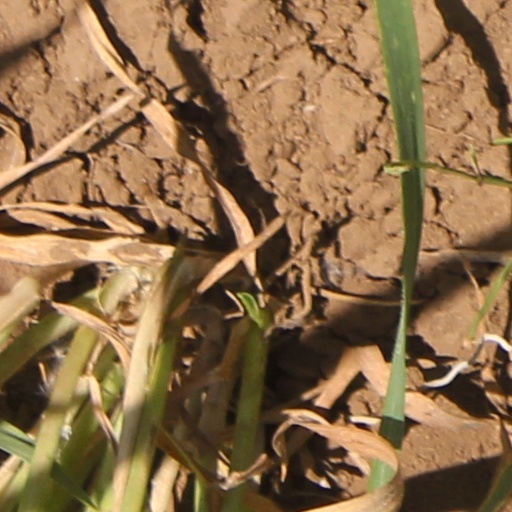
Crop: wheat